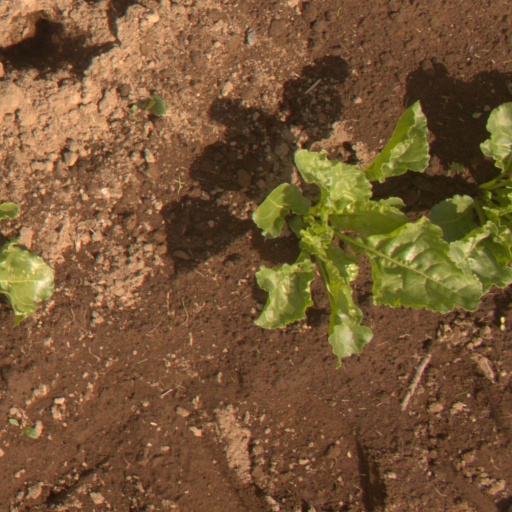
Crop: sugar beet